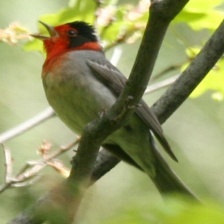
Species: RED FACED WARBLER
Scientific name: CARDELLINA RUBRIFRONS